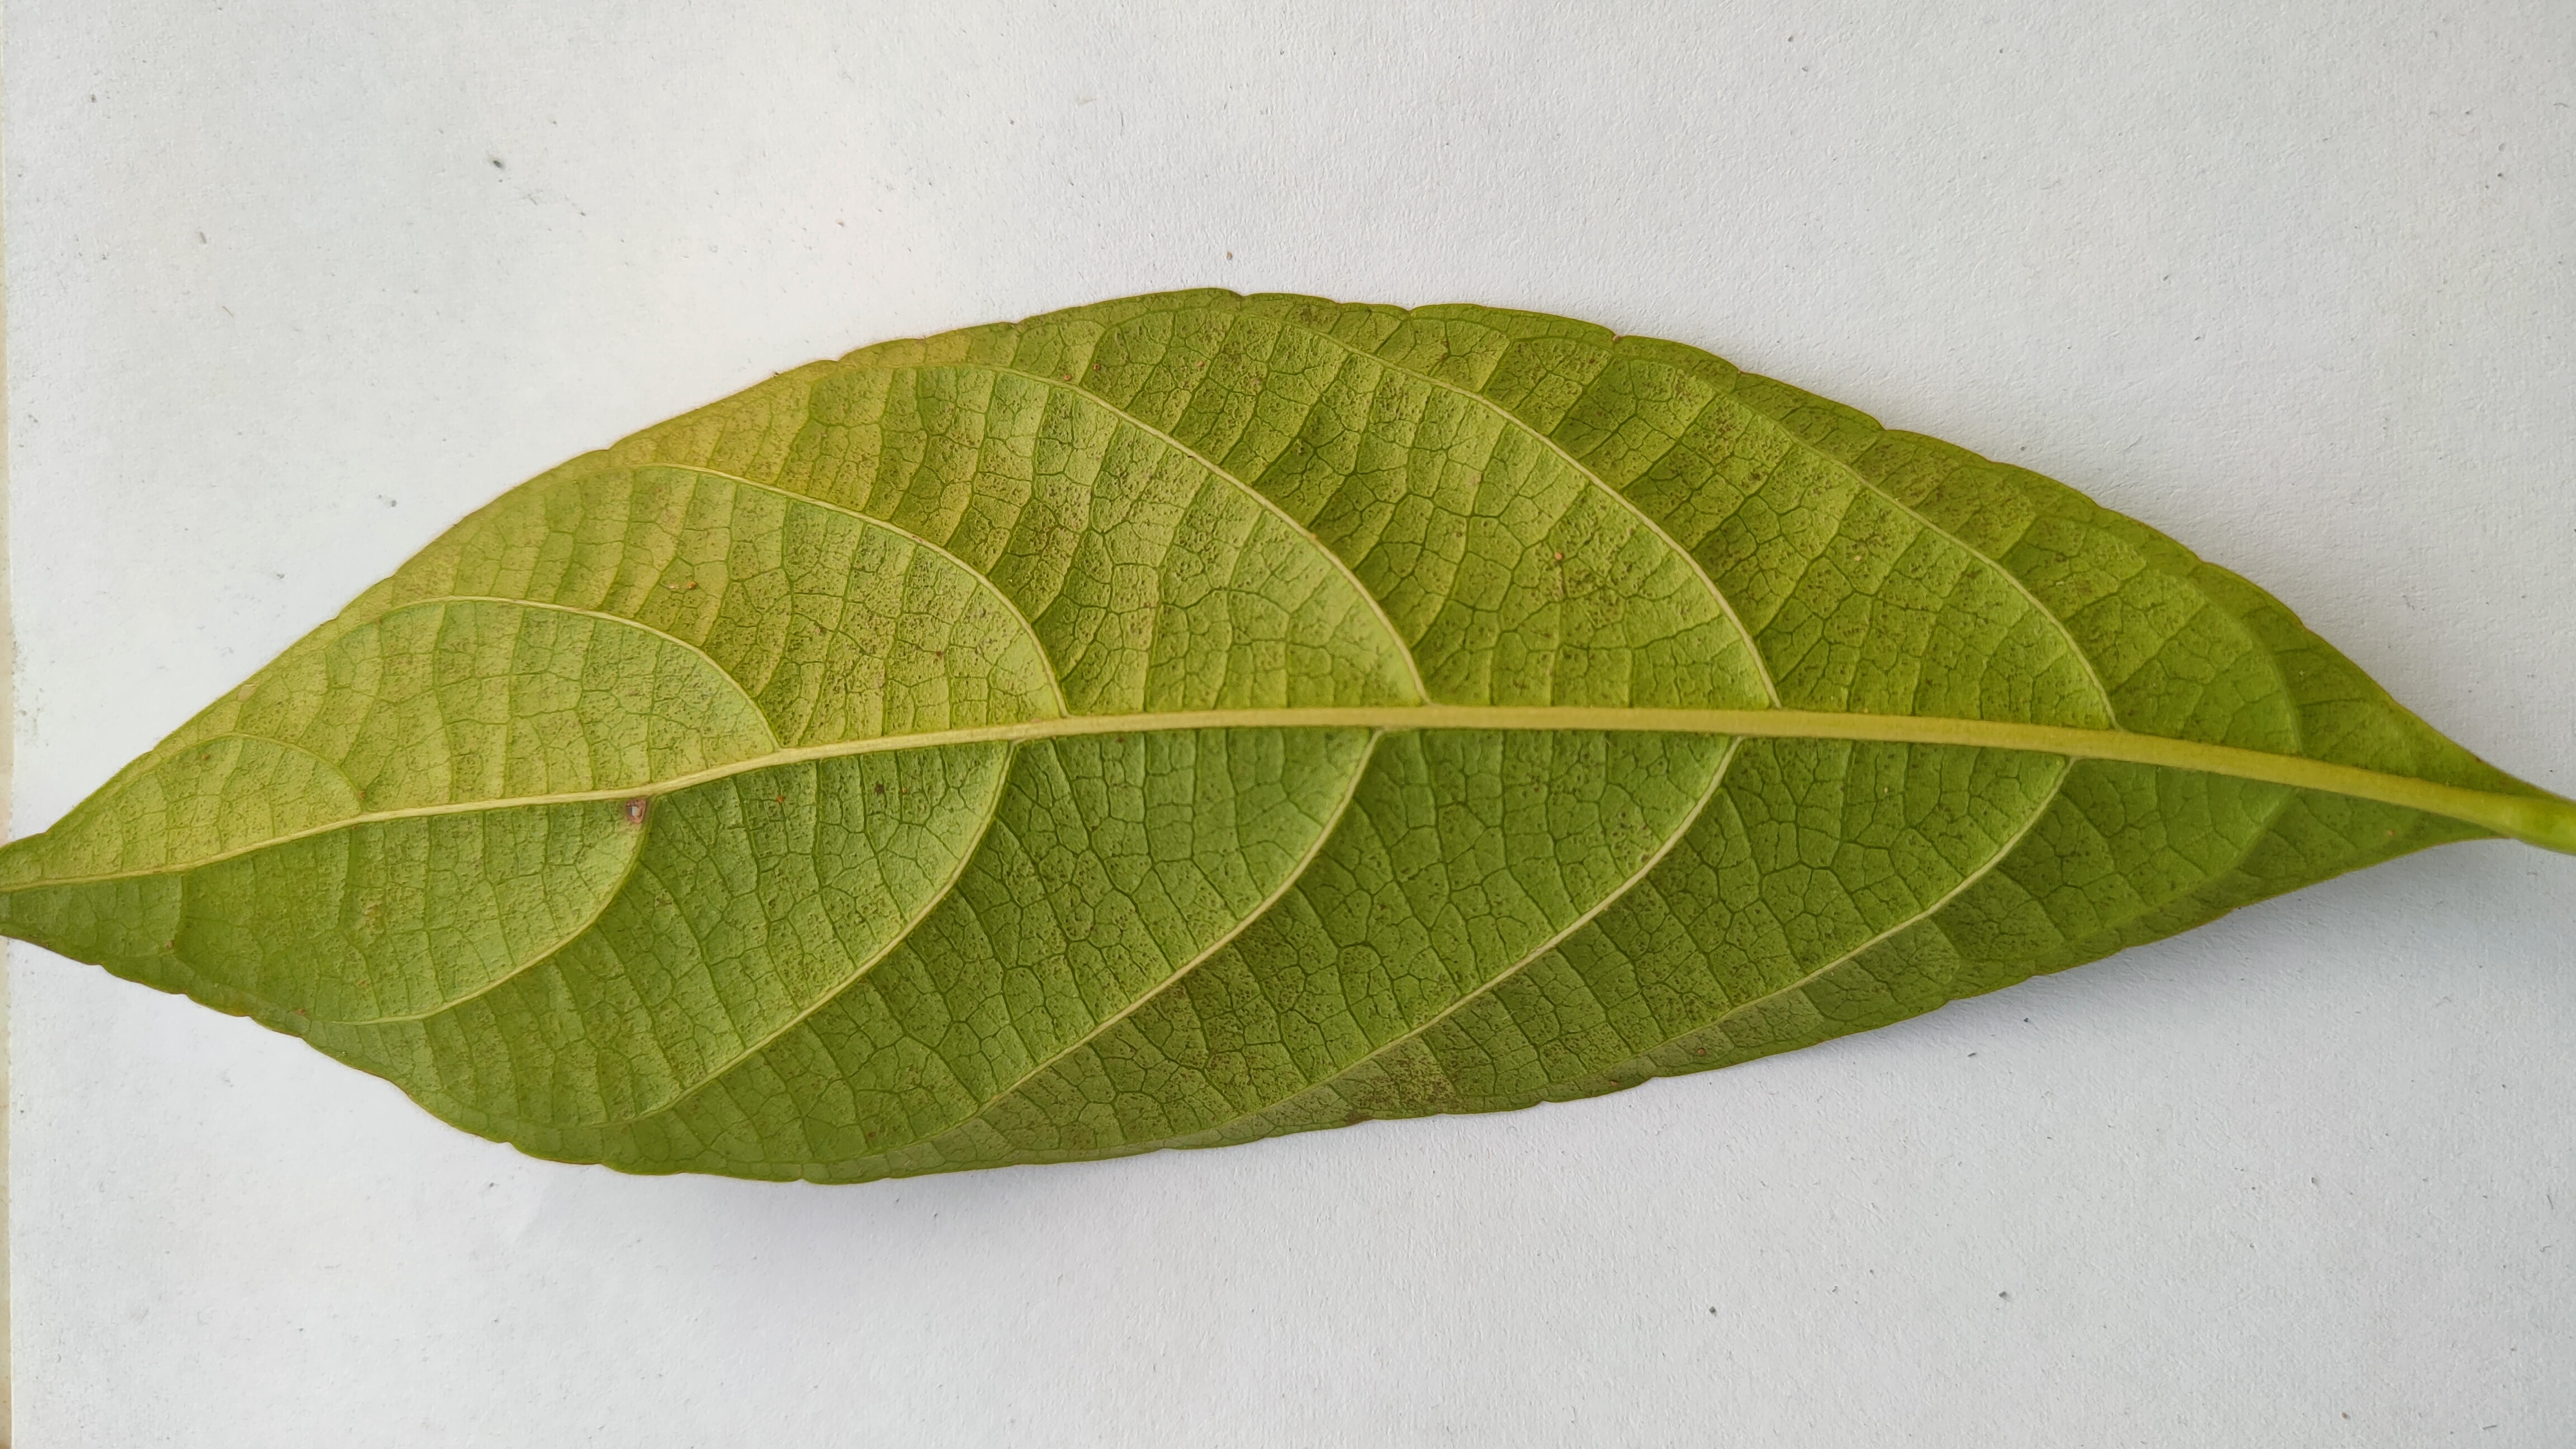
Leaf variety: Lotkon